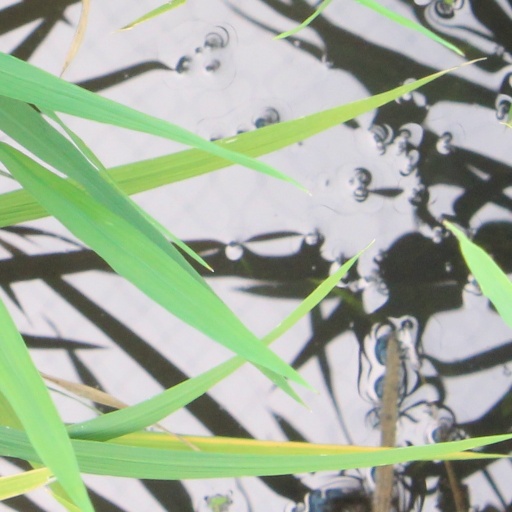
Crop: rice